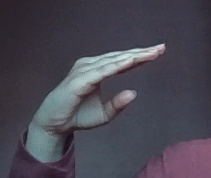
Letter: jeem